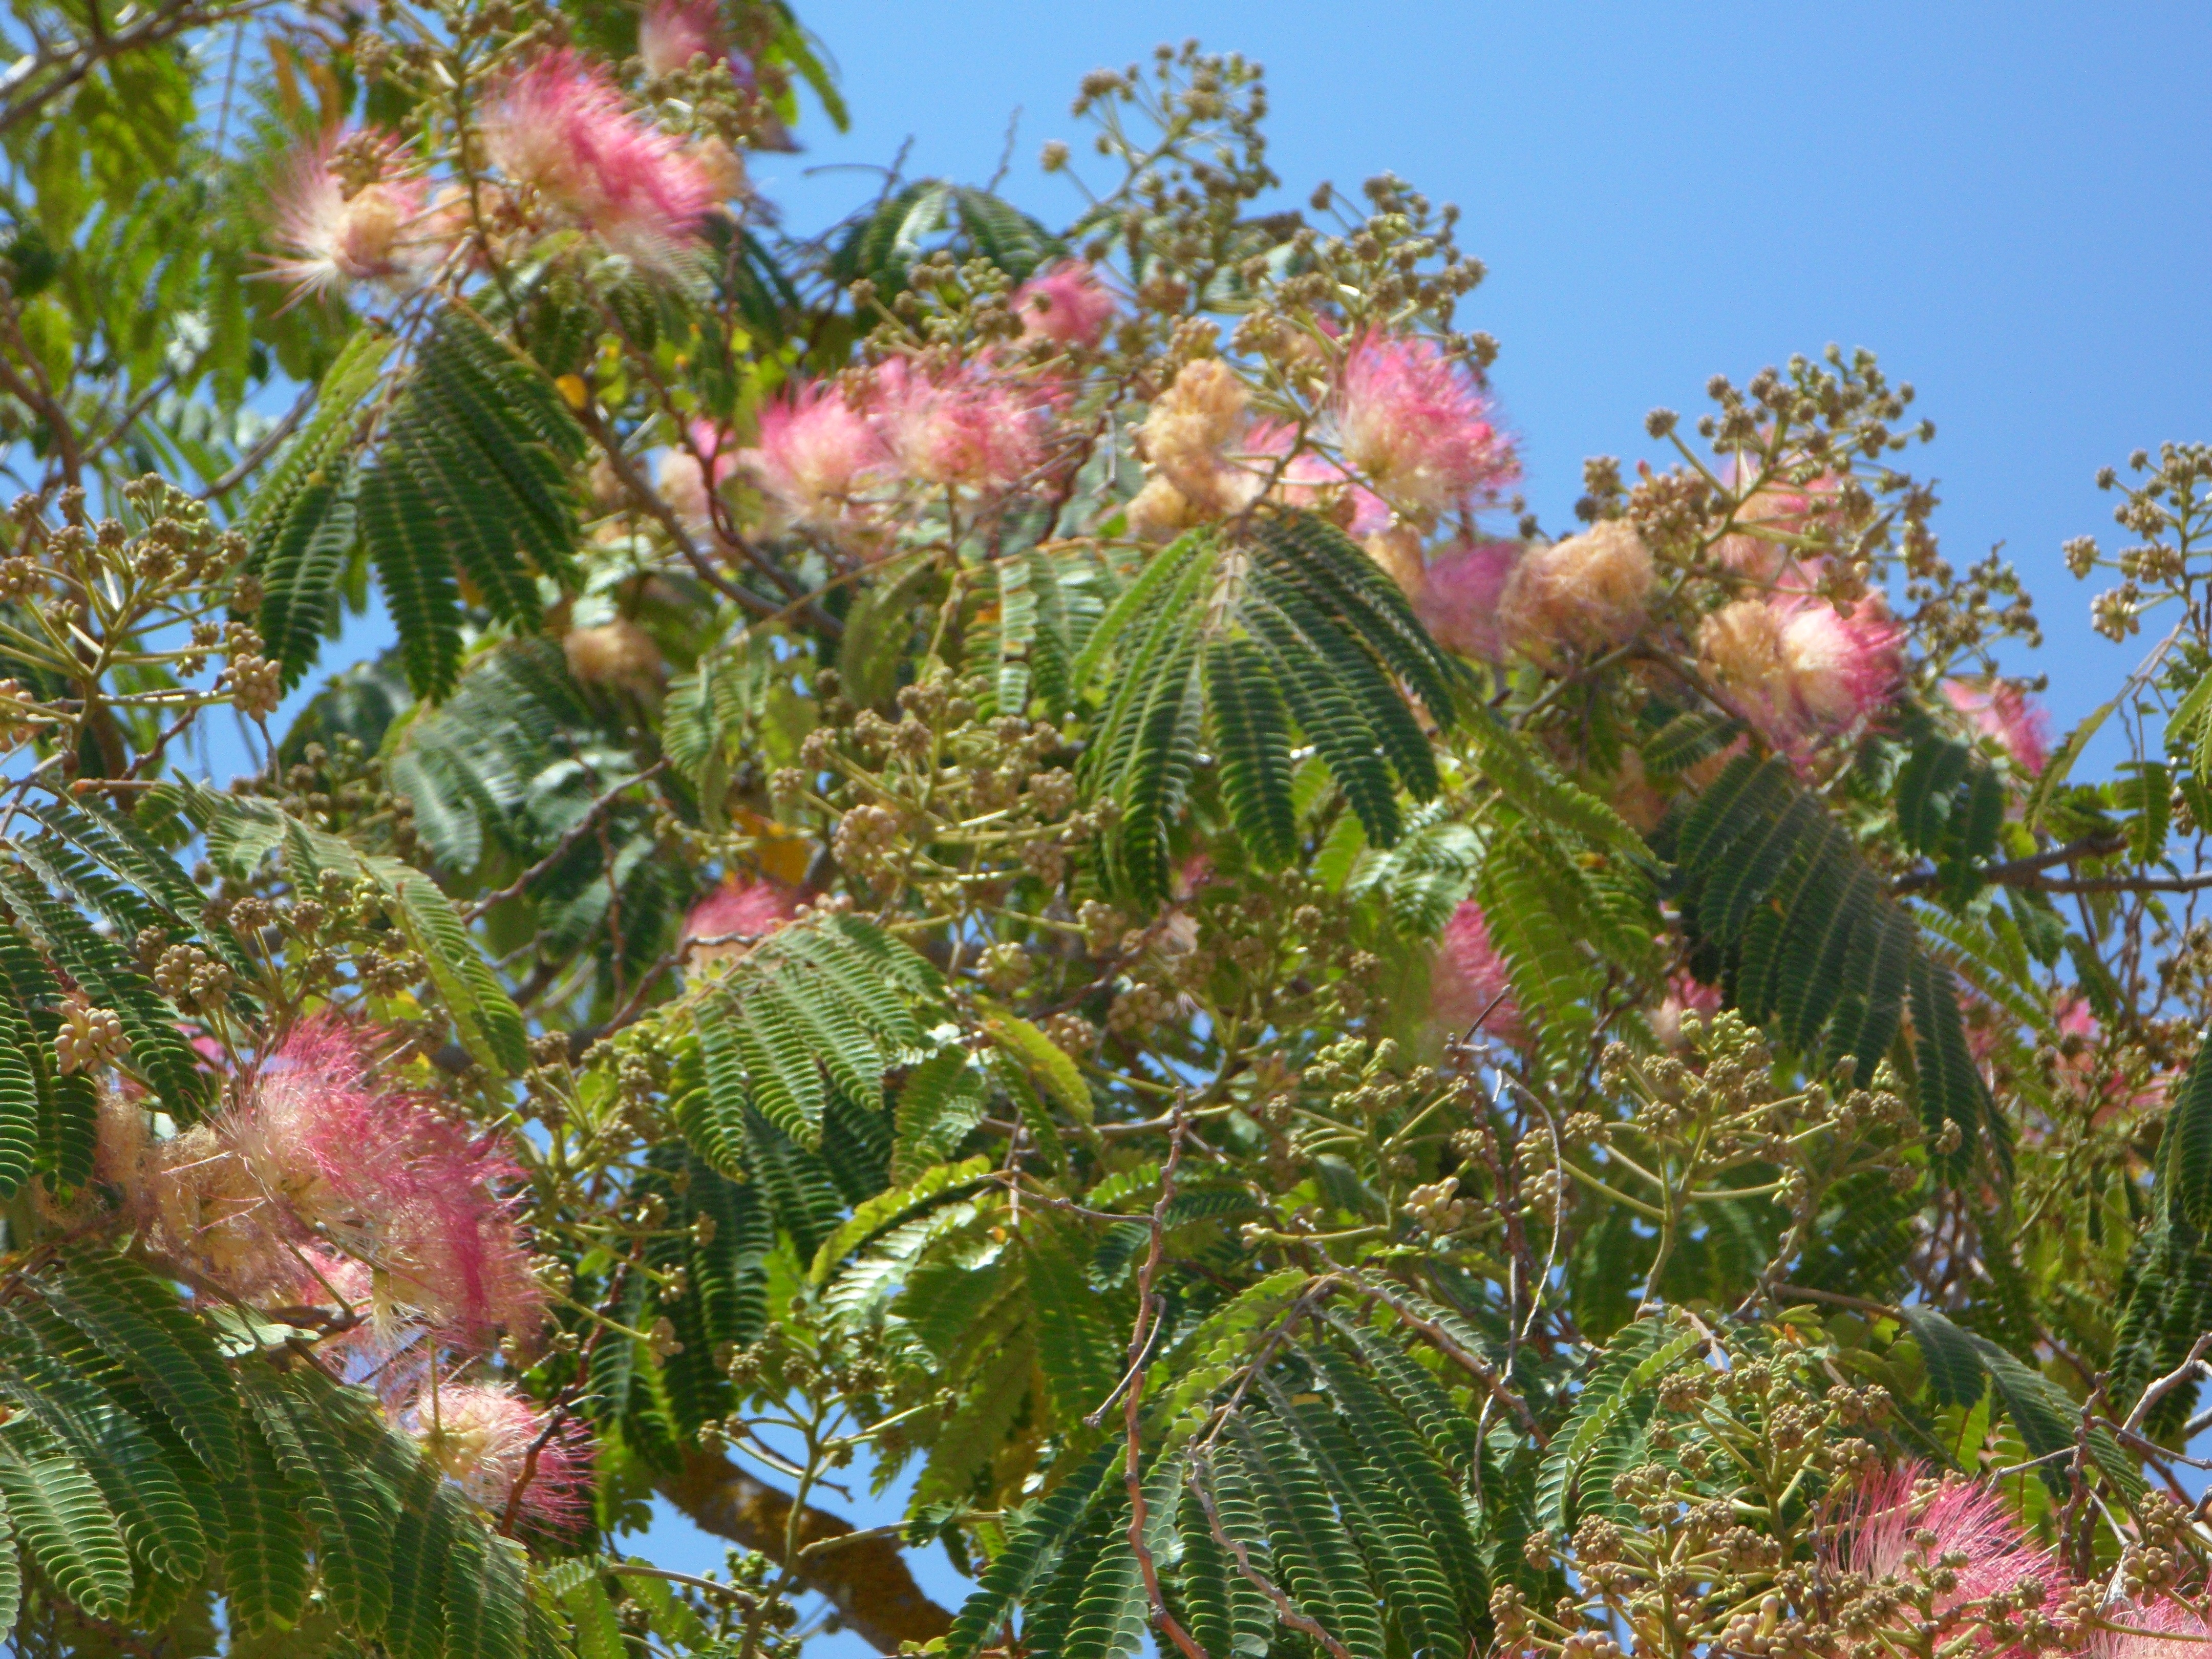
tree, blossom, plant, flower, bloom, bush, mediterranean, botany, garden, pink, flora, flowers, shrub, ornamental shrub, mimosa, flowering plant, woody plant, land plant, powder puff shrub